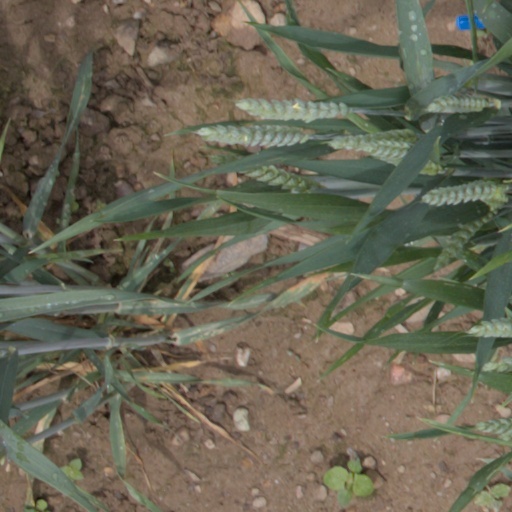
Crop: wheat